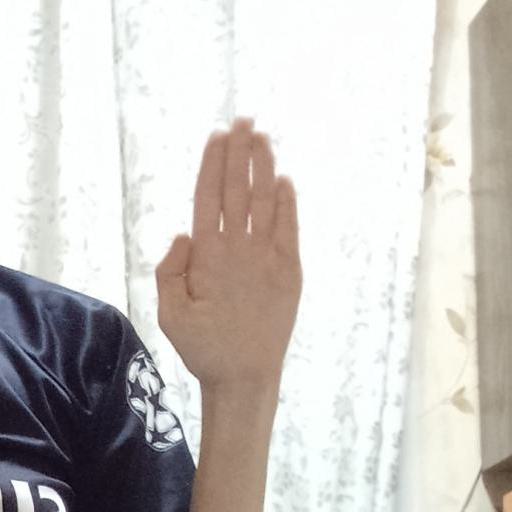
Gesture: stop